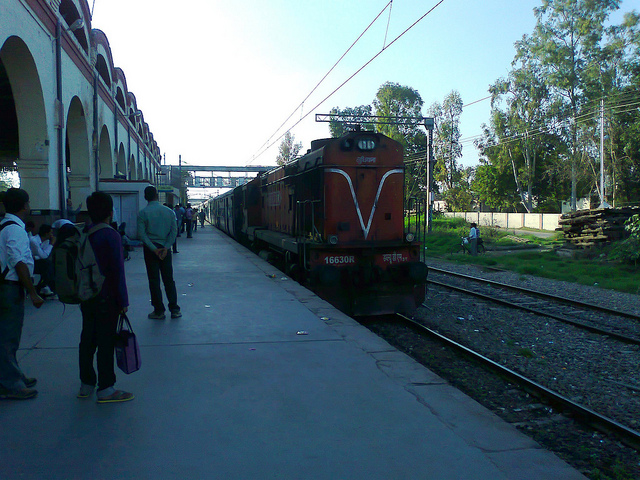
Several people waiting to board the train when it stops

Passengers wait until the train stops to get on.

A man with a large gray backpack standing on a platform next to other passengers waiting for a red train to come to a stop.

the train is chugging down the tracts while the people wait

Red train standing in pulling up to a train station.